Lentekhi

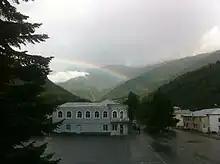

There is a river that goes through the town and its inhabitants survive largely off of farming and lumber, though in recent years government restrictions have slowed this latter industry. Like in much of Georgia, tourism is seen as the future source of income as the weather in lower Svaneti is not as severe and Lentekhi is one of the larger towns before arriving in Mestia. Nevertheless, as in much of Svaneti, there has been a tendency for the younger generation to migrate to the larger cities or to find work overseas for economic reasons.